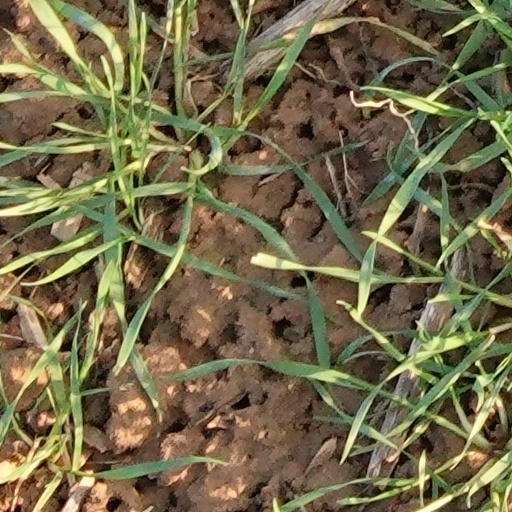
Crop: wheat